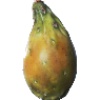
Label: cactus_fruit